Olive Garden

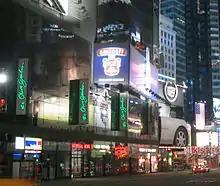
The Olive Garden restaurant in Times Square, New York City, 2003

The Olive Garden started as a unit of General Mills. The Olive Garden's first restaurant was opened on December 13, 1982, in Orlando, Florida, by co-founders Blaine Sweatt, Mark Given, Gino DeSantis and Dave Manuchia. By 1989, there were 145 The Olive Garden restaurants, making it the fastest-growing units in the General Mills restaurant division. The Olive Garden restaurants were uniformly popular, and the chain's per-store sales soon matched former sister company Red Lobster. The company eventually became the largest chain of Italian-themed full-service restaurants in the United States.